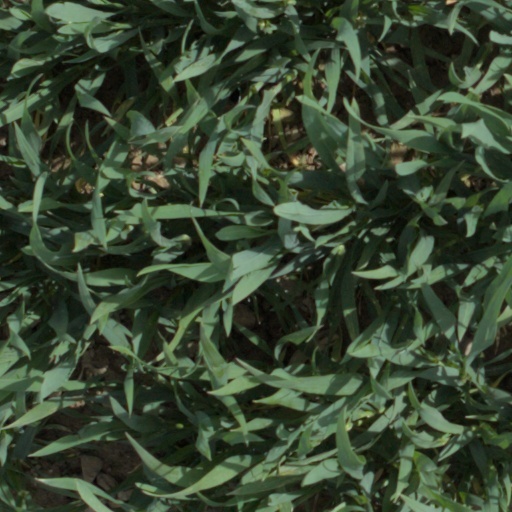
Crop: wheat